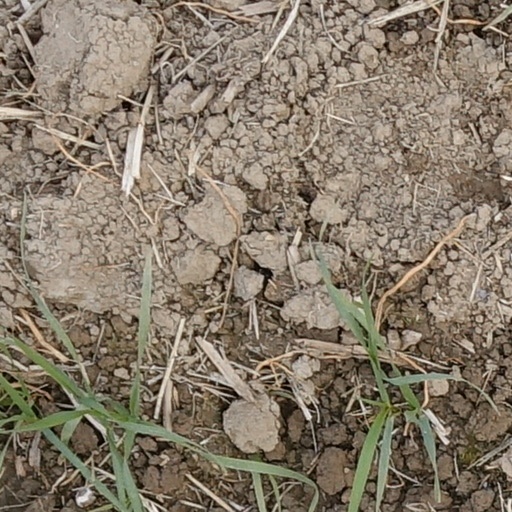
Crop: wheat